Queens Surface Corporation

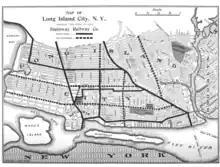
Long Island City Steinway Railway Company c 1894

The Steinway Railway operated in northwestern Queens in 1892, through the merger of the Rikers Avenue and Sanford Point Railroad and Steinway and Hunters Point Railroad, only to be acquired by NY&QC in 1896. As NY&QC faced bankruptcy in 1922, it began to sell off Steinway as a somewhat independent company. It was bought by the Third Avenue Railway System but was allowed to operate under its own name.